Vallejo Gantner Hut

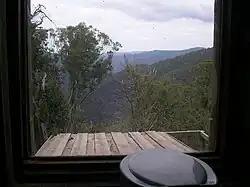
The nearby toilet with a view

The Vallejo Gantner Hut is located at Macalister Springs near Mount Howitt and the Crosscut Saw. The construction commenced in late 1968. The hut was built as a memorial following the death of Vallejo Gantner, the grandson of Sidney Myer the founder of the Myer department store chain.